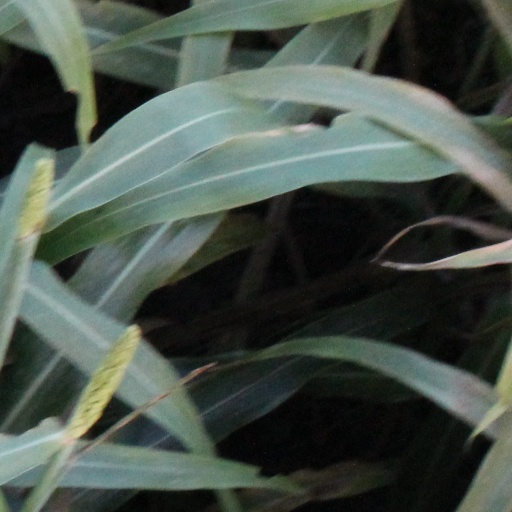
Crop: sorghum